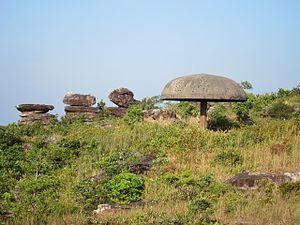
Face au Bokor Palace
La station d'altitude de Bokor est une ancienne station climatique française abandonnée située sur une falaise à 1 000 mètres d'altitude dans le parc national de Preah Monivong, au sud du Cambodge à l'ouest de la ville de Kampot.